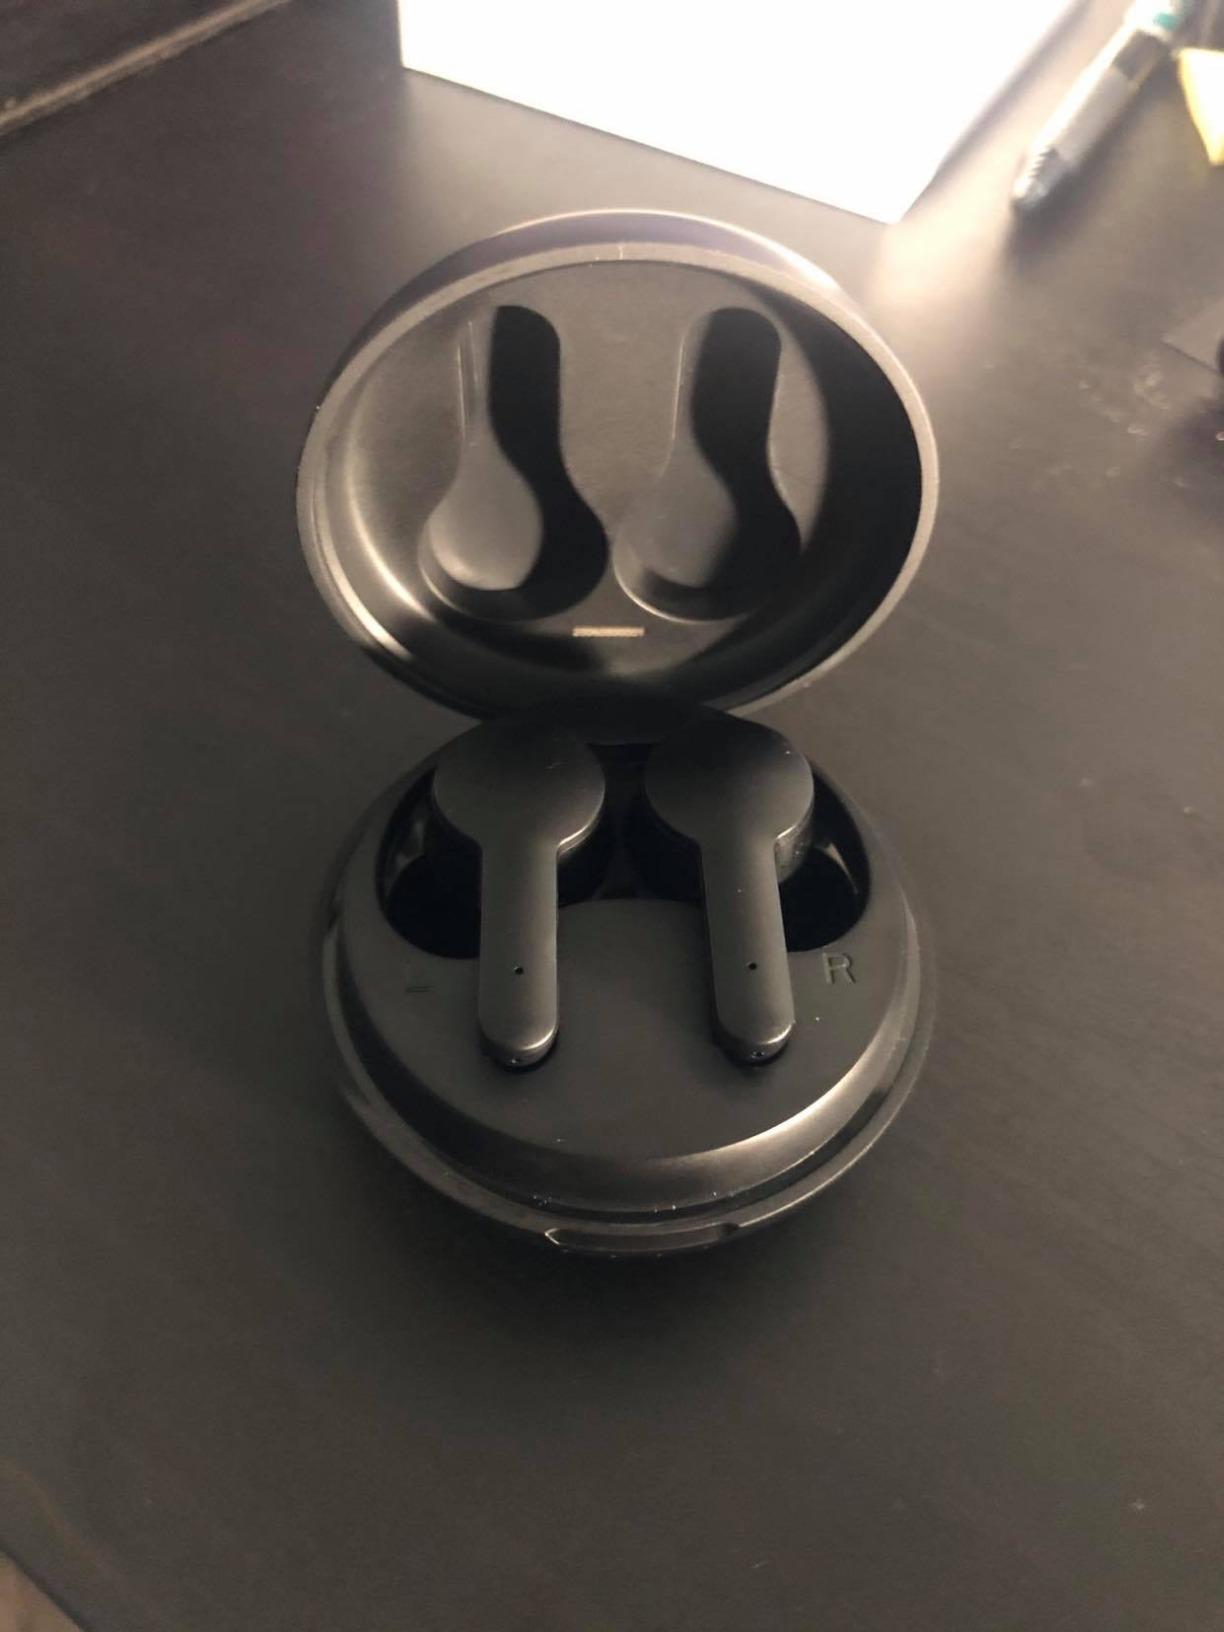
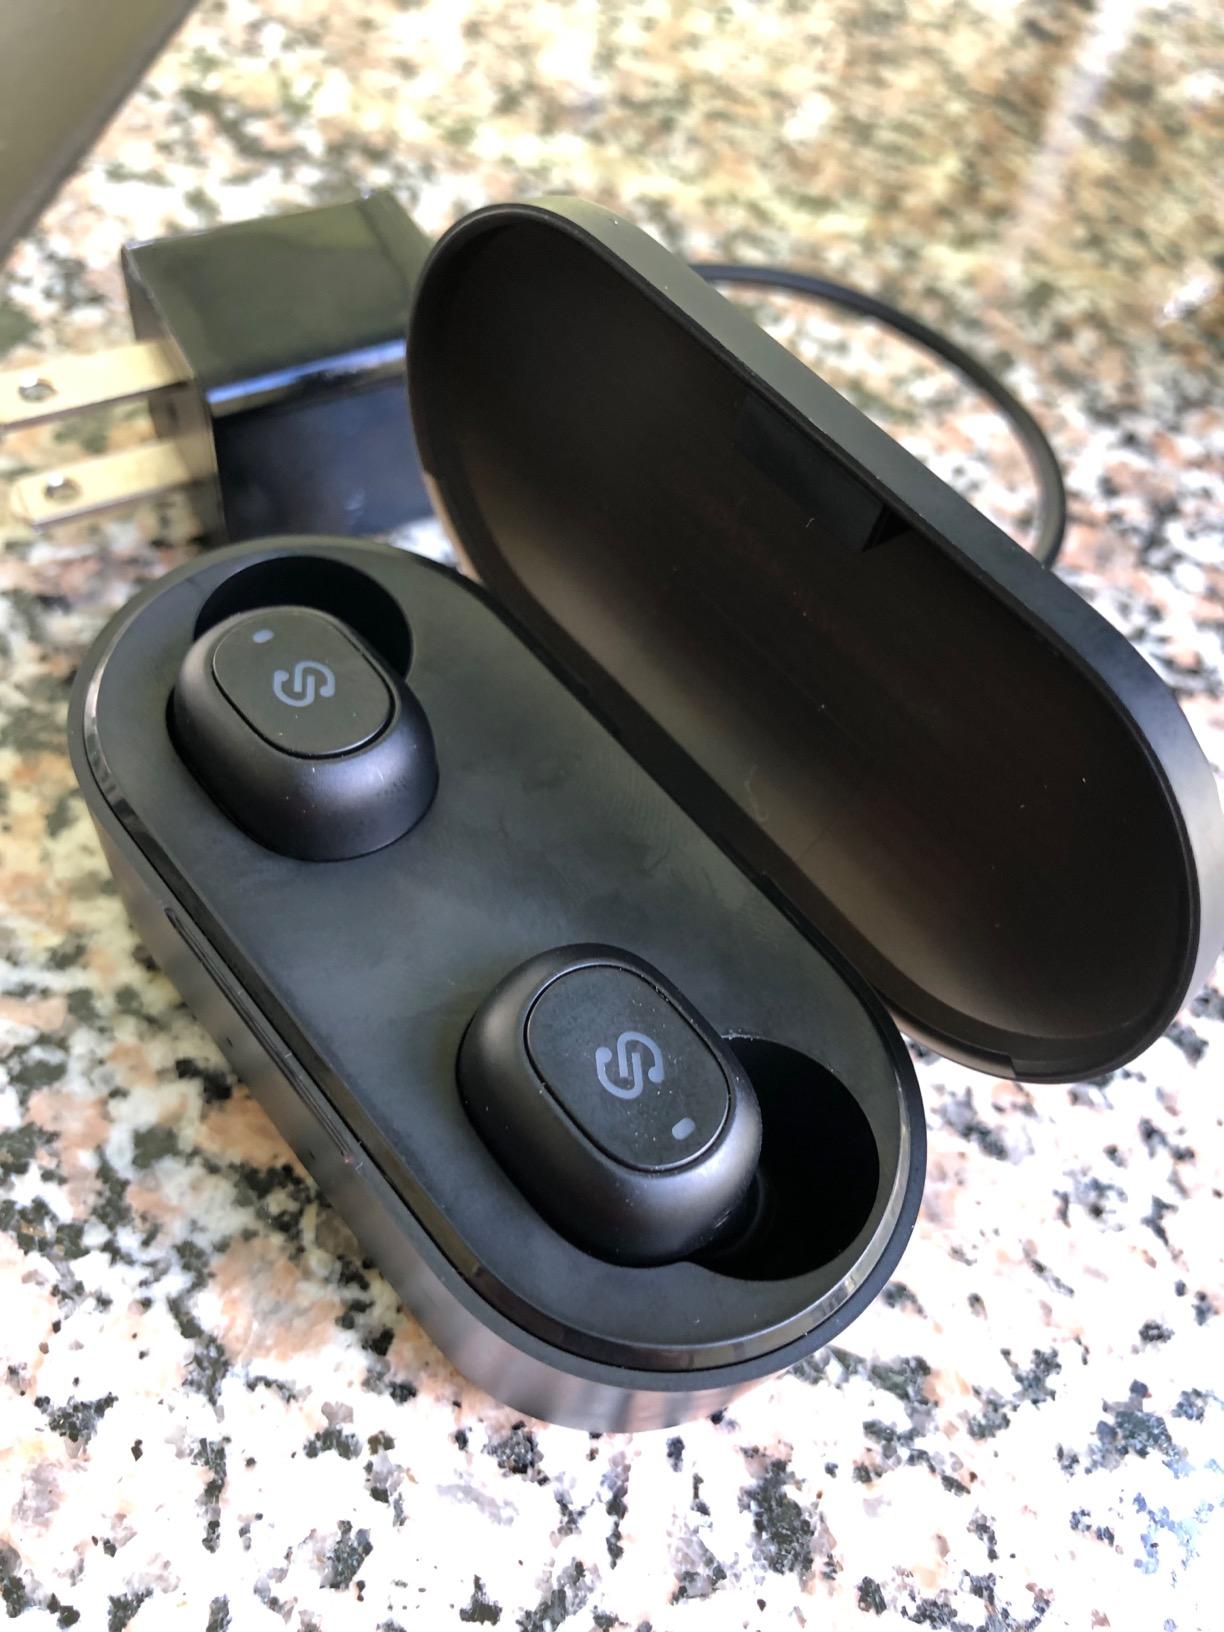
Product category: earbuds
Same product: no